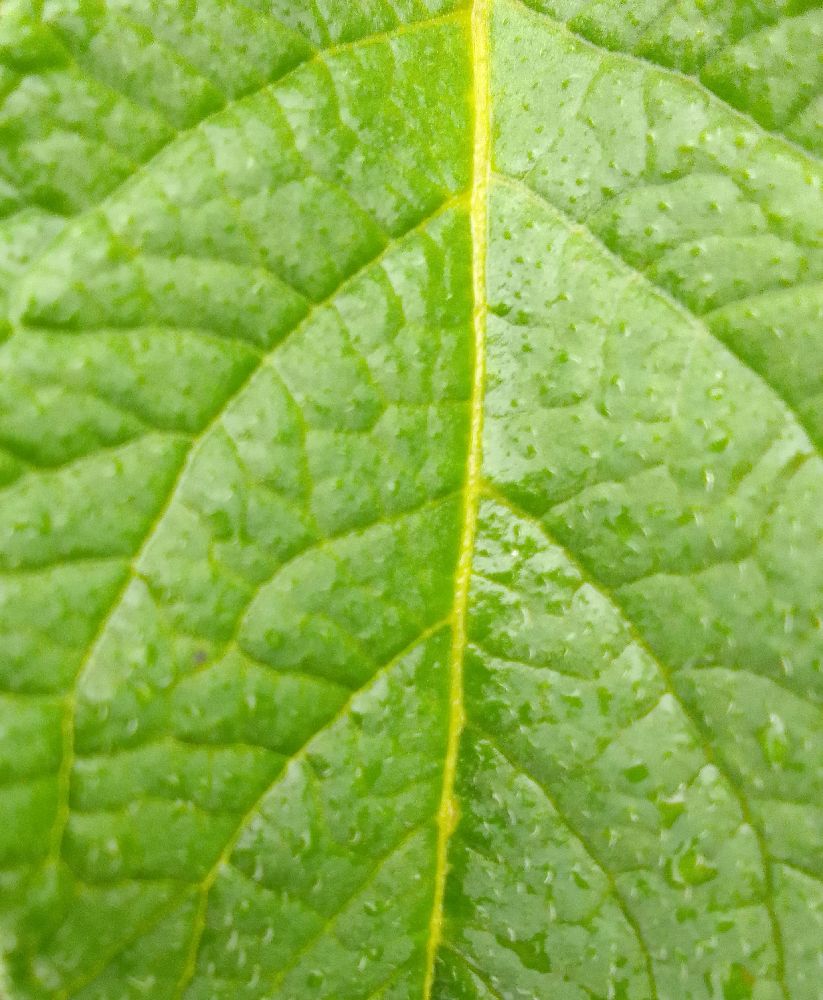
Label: Healthy